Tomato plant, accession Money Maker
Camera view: bottom (45 deg); turntable rotation: 60 degrees
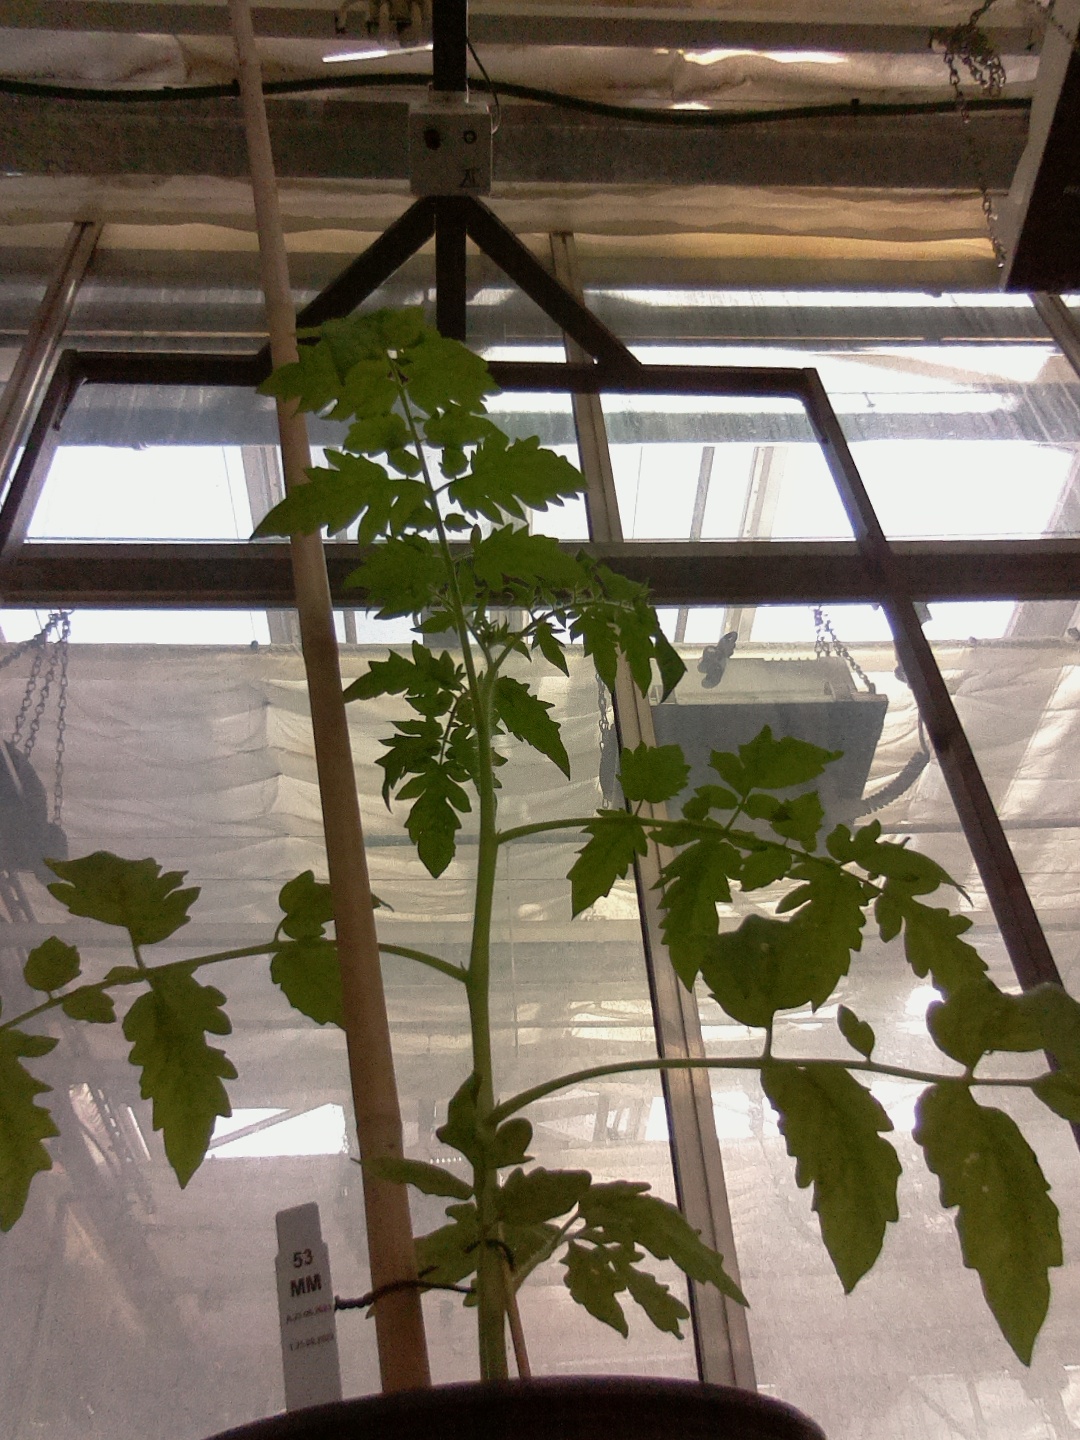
BBCH growth stage 15: 10 of true leaves visible